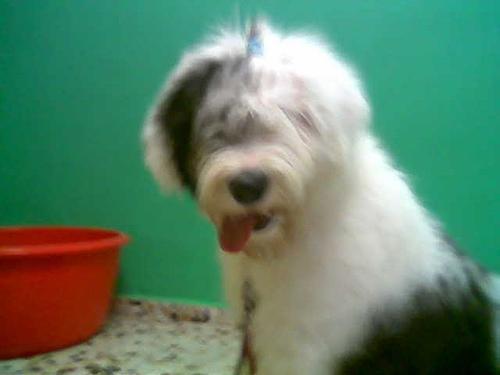
Old_English_sheepdog